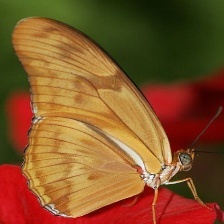
Species: JULIA